Baikal Insurrection

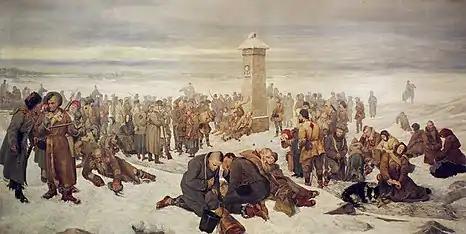
"Farewell Europe" by Aleksander Sochaczewski

After the failure of the January Uprising in Poland in 1863–1864, the Russian empire exiled many of the Poles involved to Siberia.